Document camera

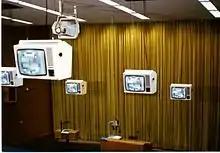
A Video Lupe AV installation (1975) prototype document camera

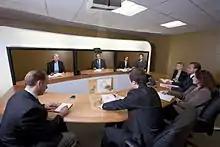
Ceiling visualizer in use in a typical telepresence installation.

Early prototypes of document cameras consisted of simple video cameras mounted on copy stands. They began to be assembled and equipped with additional lighting for consistent image quality beginning in at least the 1970s, allowing effective use in dimly lit environments.